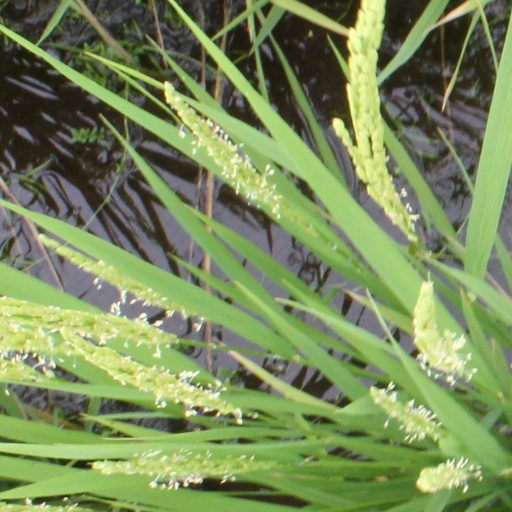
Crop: rice